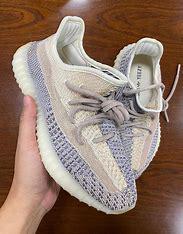
Brand: Adidas
Model: Yeezy Boost 350 V2